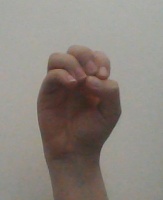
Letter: ha